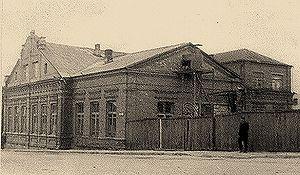
La yechiva de Telshe ou yechiva de Telšiai est fondée en 1875, dans la ville de Telšiai, en Lituanie. Durant la Seconde Guerre mondiale, elle est transférée à Wickliffe Cleveland, dans l'Ohio, aux États-Unis. Elle est connue de nos jours comme le collège rabbinique de Telshe ou yechiva de Telz ou simplement par Telz.